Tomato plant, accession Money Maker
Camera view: horizontal (90 deg, fisheye); turntable rotation: 120 degrees
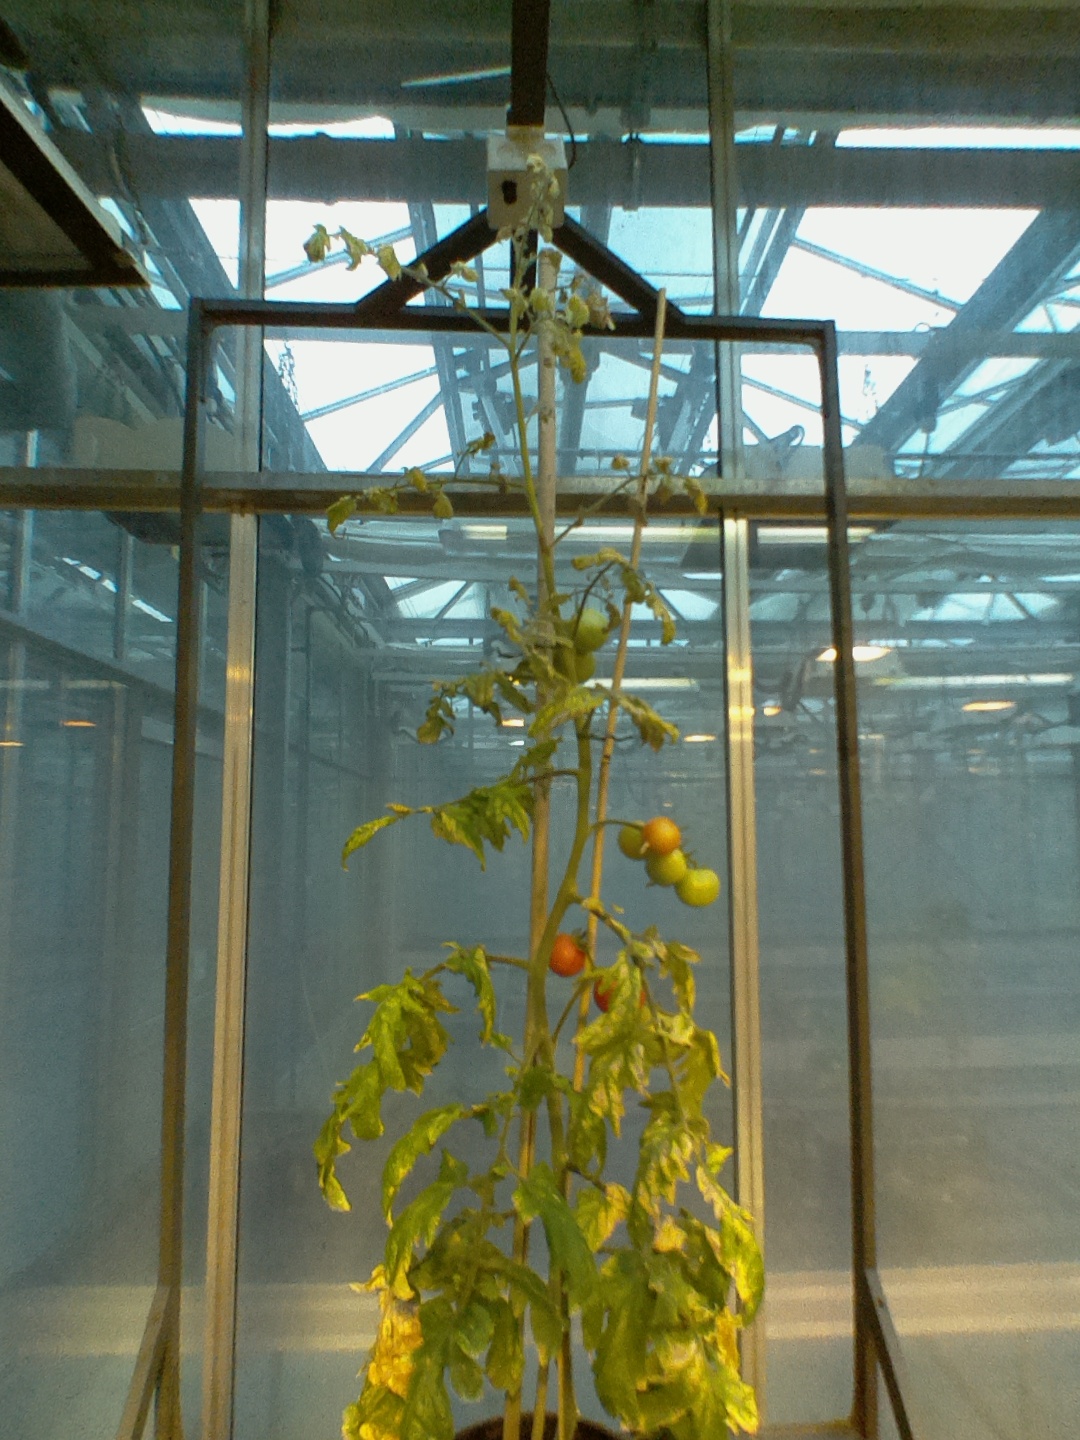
BBCH growth stage 84: 40%-50% of fruits show typical fully ripe color